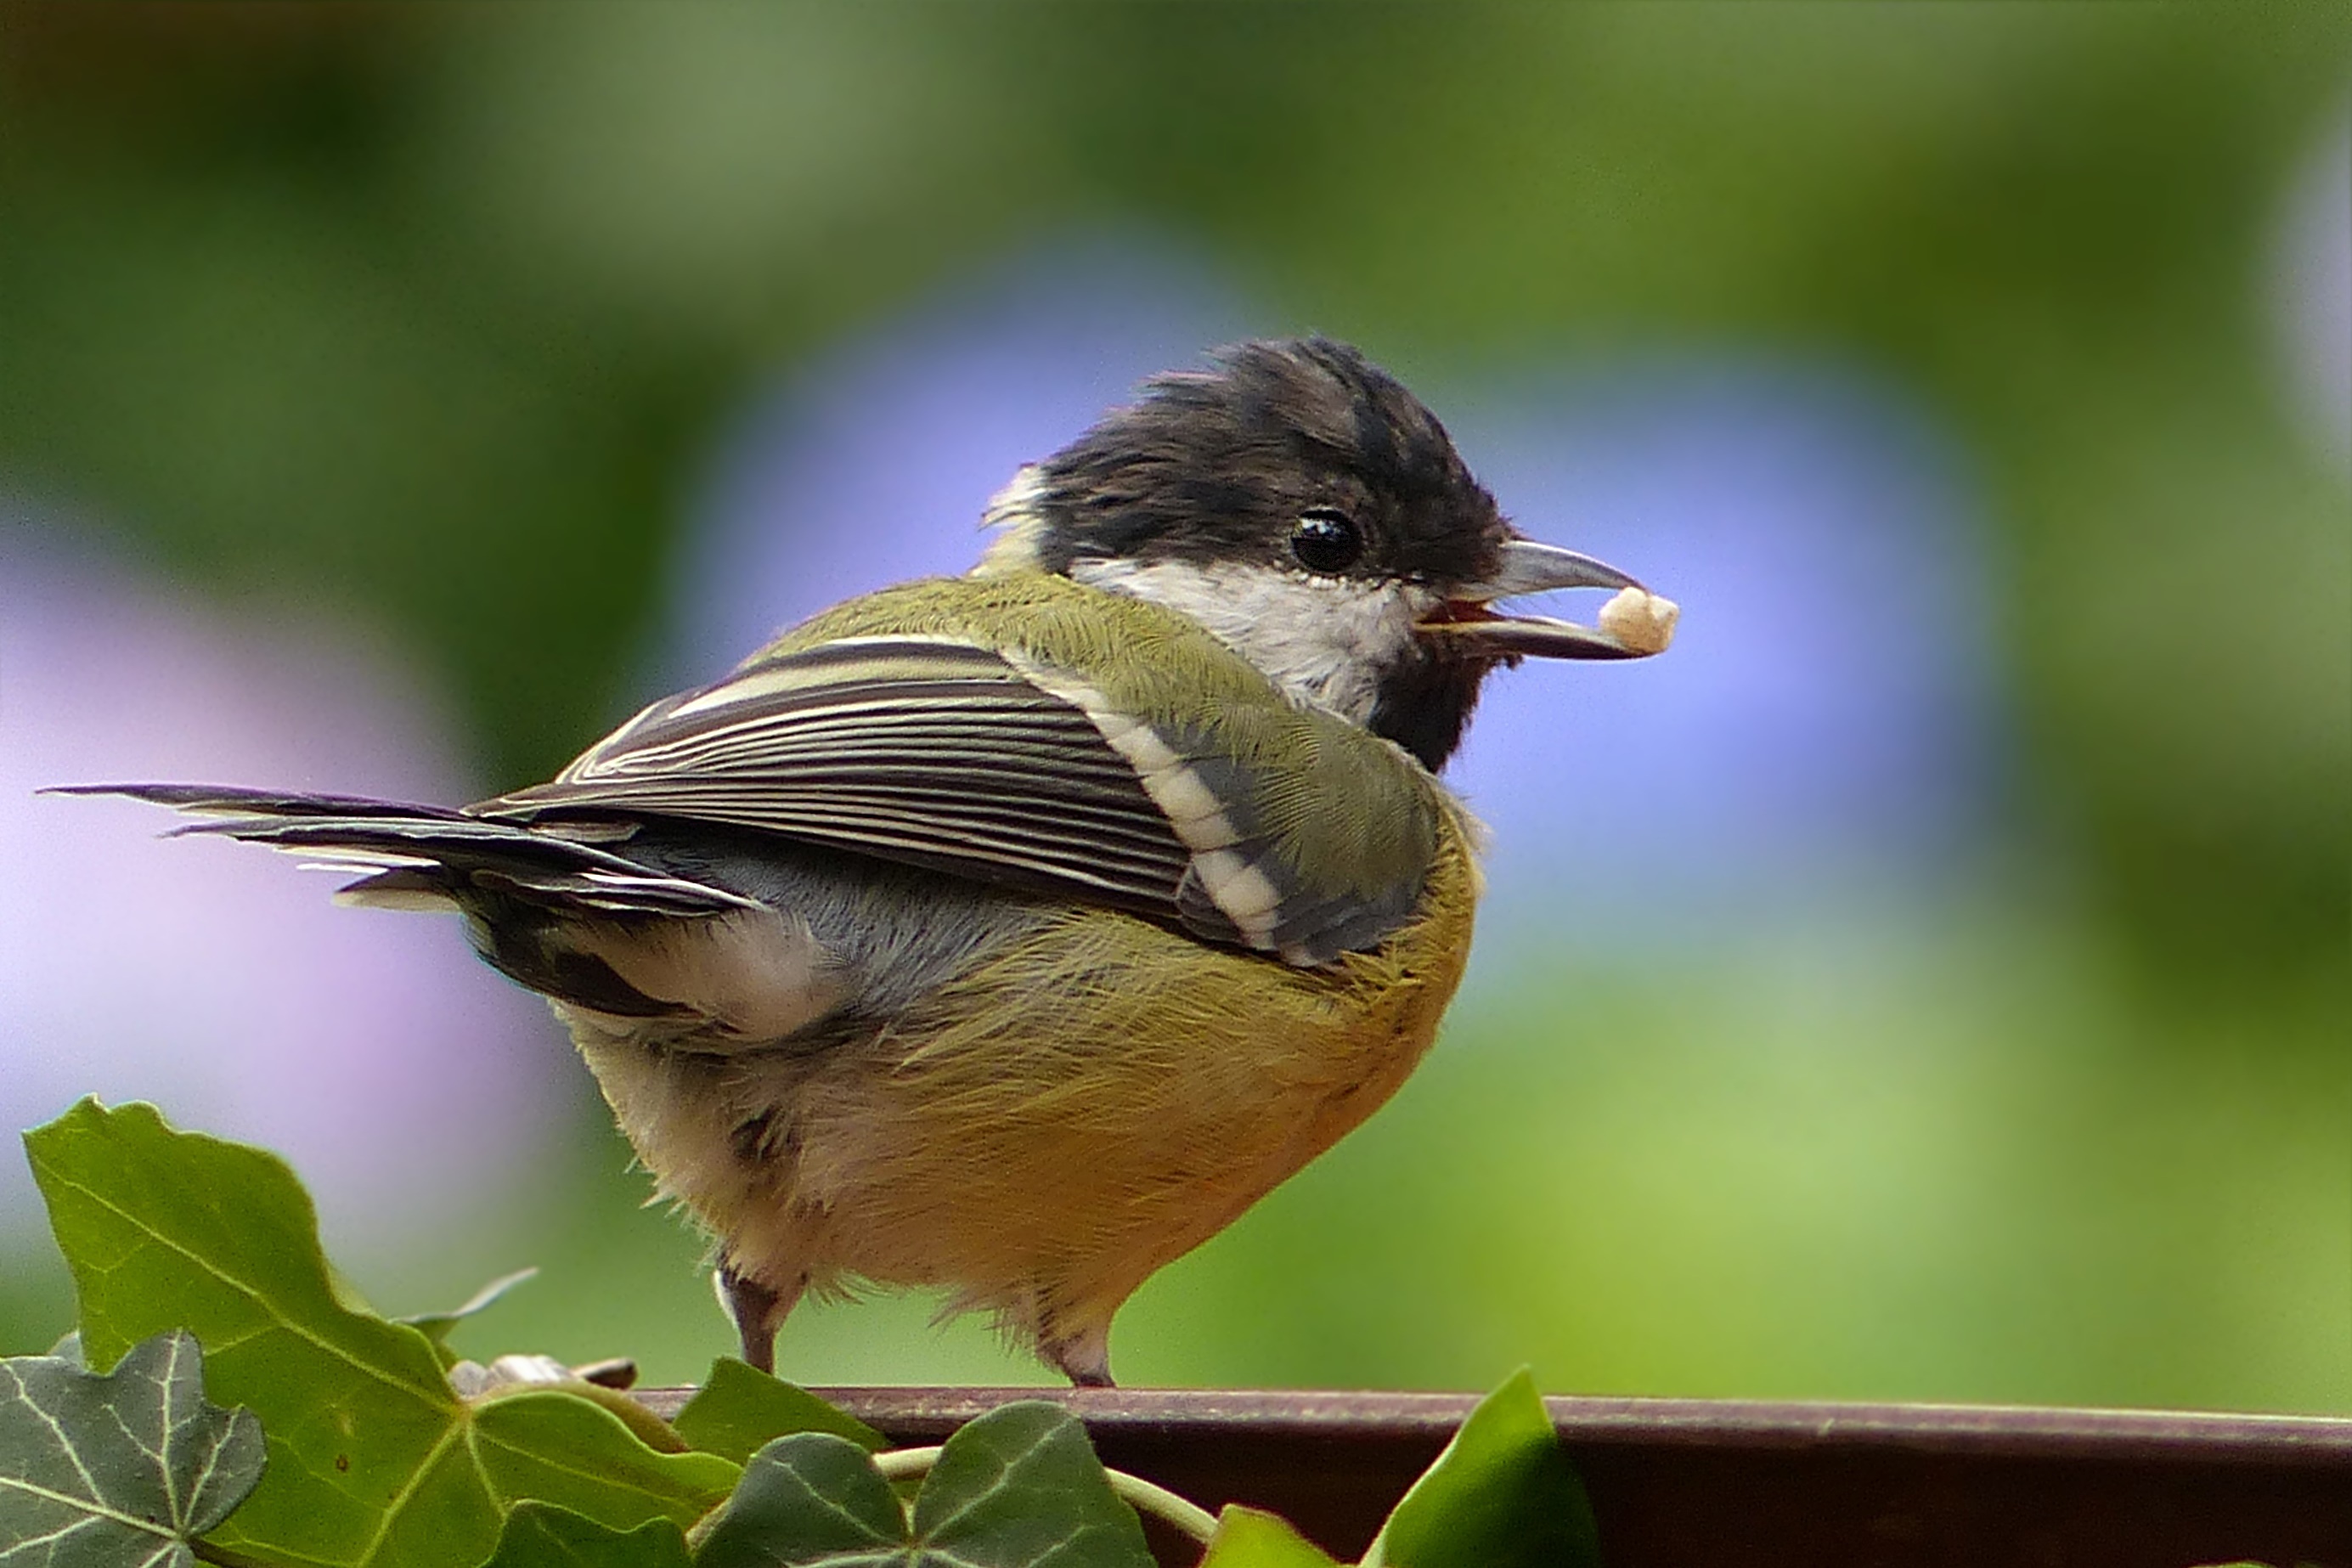
nature, bird, animal, wildlife, young, beak, close, fauna, vertebrate, tit, foraging, brambling, parus major, perching bird, emberizidae, nightingale